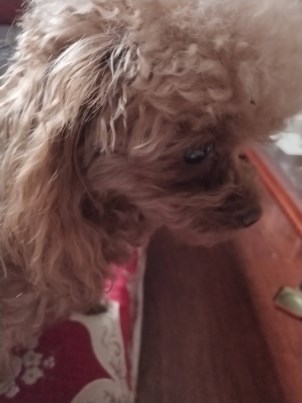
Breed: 7449-n000128-teddy